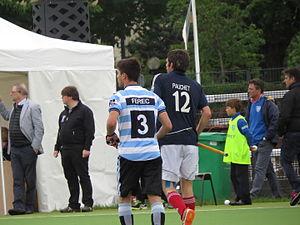
Finale du championnat de France masculin de hockey sur gazon 2014-2015 sur le terrain du PJB Victoire du Racing 3-1
Le championnat de France de hockey sur gazon 2014-2015 est la 108ᵉ édition de ce championnat « Élite » qui constitue le plus haut échelon de compétition masculine de hockey sur gazon en France.